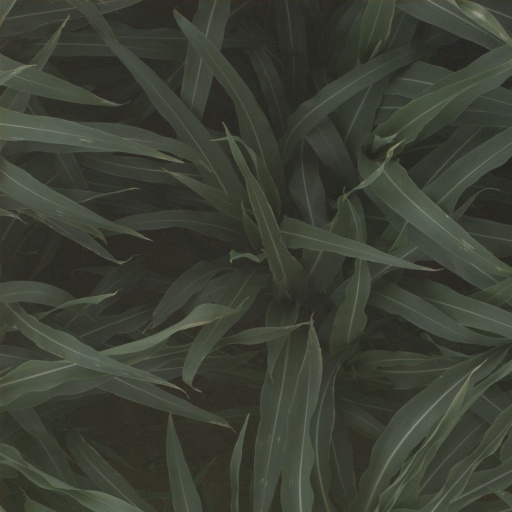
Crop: sorghum